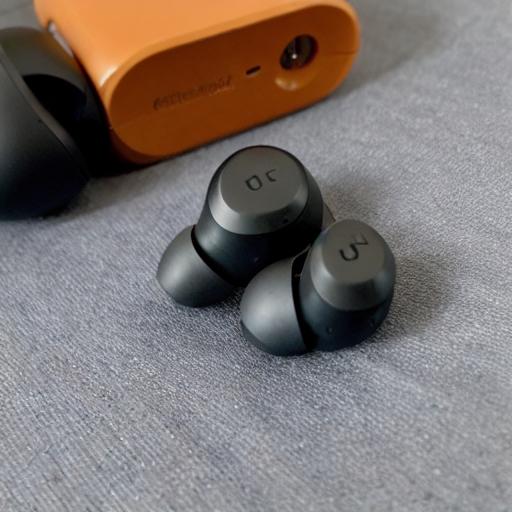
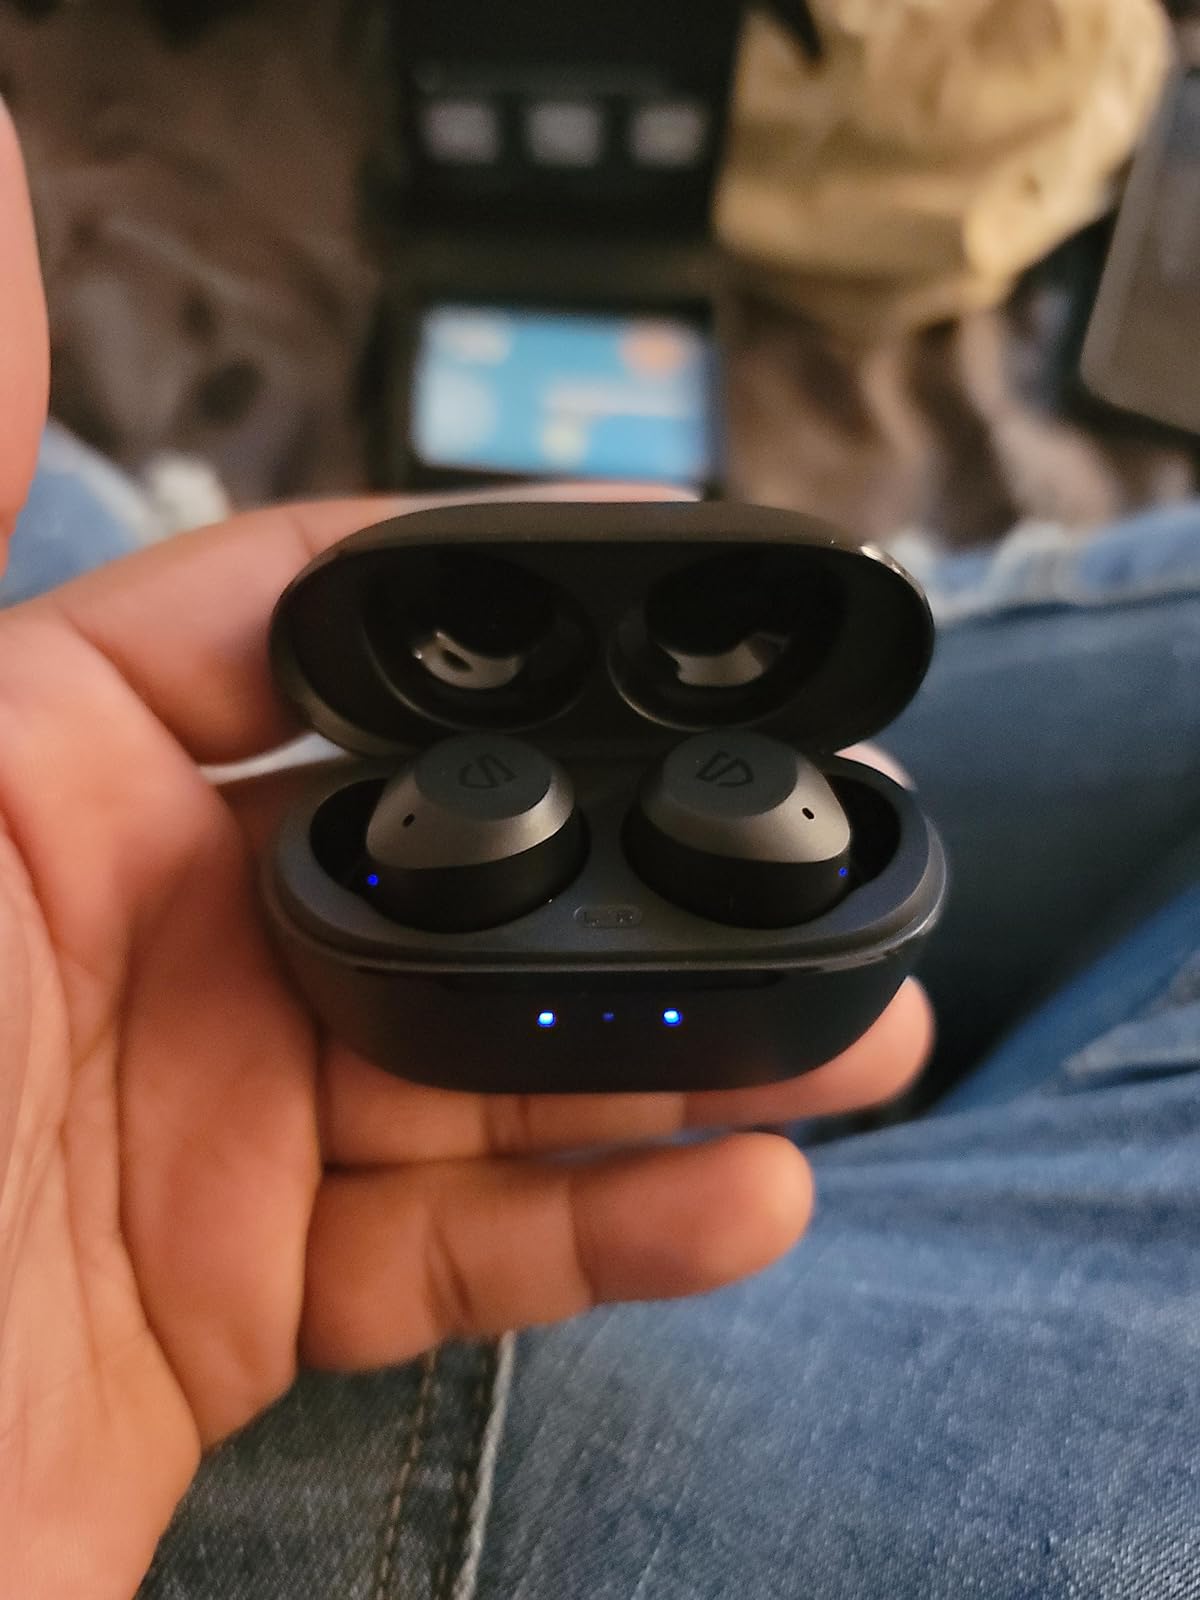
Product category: earbuds
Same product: no